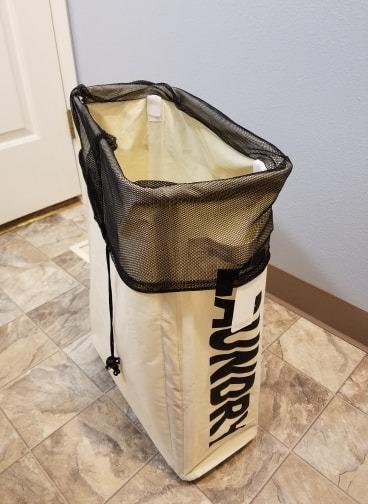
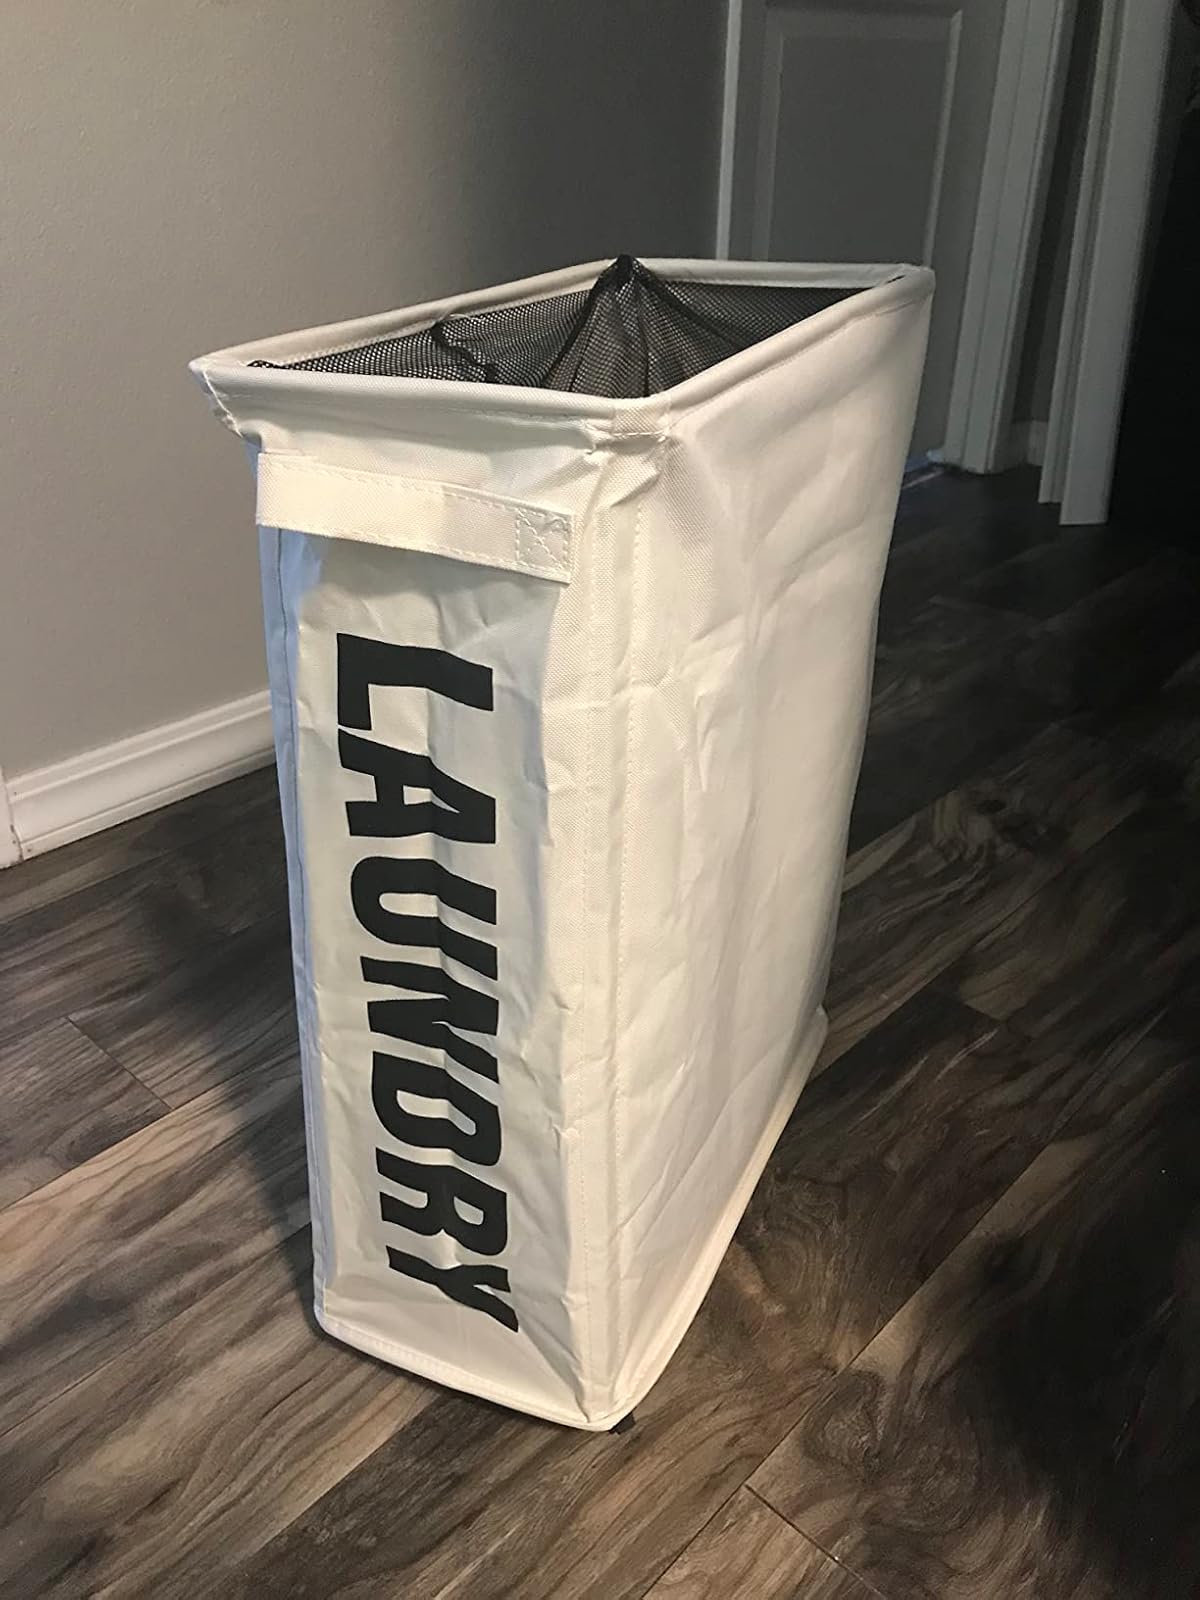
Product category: items_hamper
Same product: yes